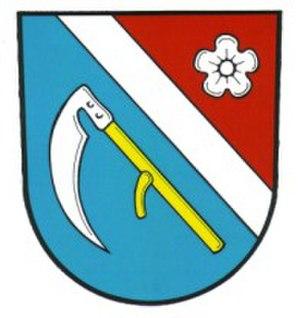
Čechtín est une commune du district de Třebíč, dans la région de Vysočina, en Tchéquie. Sa population s'élevait à 318 habitants en 2019.